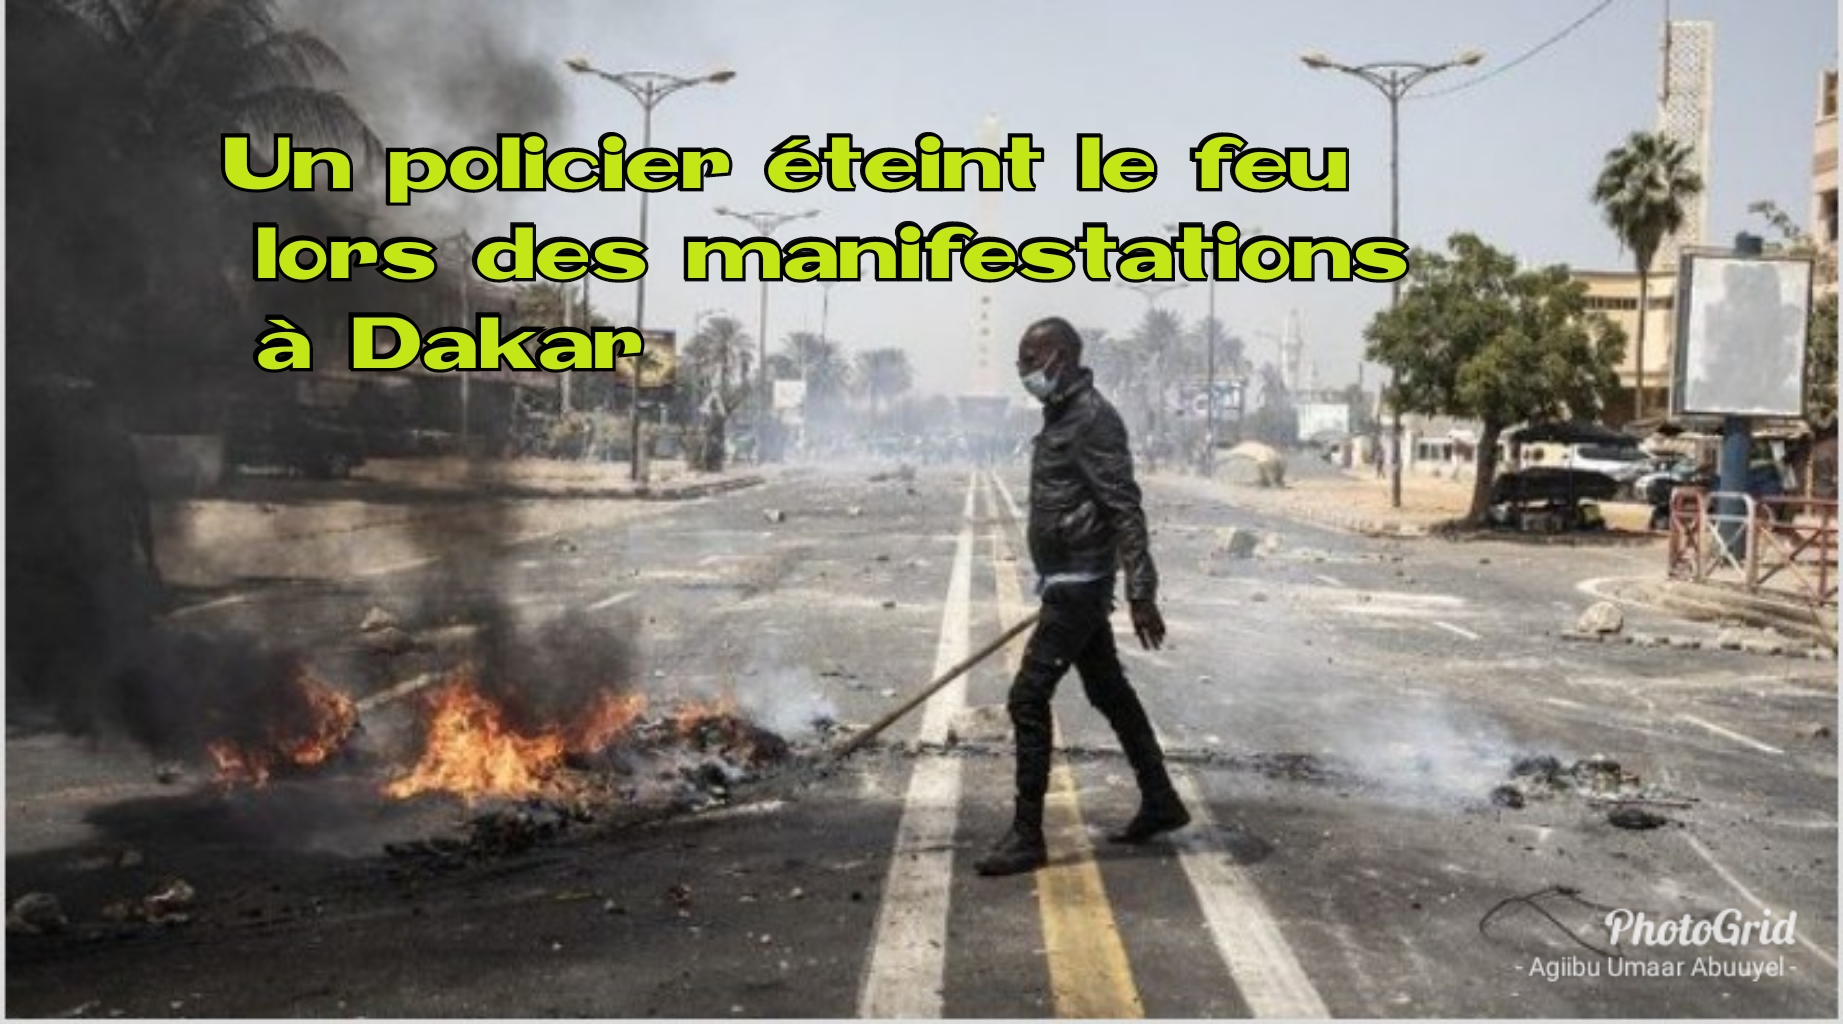
Nataal bii maa ngi ciy janook ak genn gone muy taal ci kaw tali bi. Benn waay la buy taal ay ay ay mbalit ci kaw tali bi. Xam naa daal ab marche la ab doxu-naxtu.